Rockland County Courthouse and Dutch Gardens

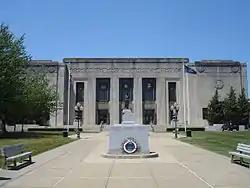
The Rockland County Courthouse in July 2012

Rockland County Courthouse and Dutch Gardens is a historic county courthouse, public garden, and national historic district located at New City in Rockland County, New York. The district has two contributing buildings, one contributing site, five contributing structures, and two contributing objects.